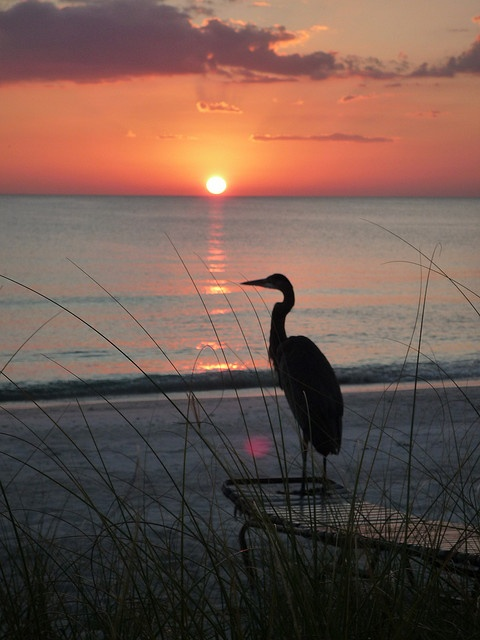
A bird that is standing on a beach during sunset.
a bird on a lawn chair near tall grass
A silhouette of a stork on a beach sunset
a bird with very long neck standing near the ocean
Silhouette of a bird with a sunset in the background.